Nathan Lyon

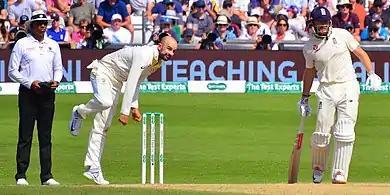
Lyon bowling on day 4 of the third 2019 Ashes Test at Headingley while Jonny Bairstow looks on.

On 26 July 2011, Lyon was selected in the Australian Test squad for the tour to Sri Lanka in 2011. He took two wickets for Australia against the Sri Lanka Board XI in the three-day warm-up match at the Paikiasothy Saravanamuttu Stadium. Lyon made his Test debut against Sri Lanka at Galle on 31 August 2011, he had his Baggy Green cap presented to him by Greg Chappell. Lyon took his first wicket off his first ball in Test cricket on 1 September 2011, his victim was Kumar Sangakkara. With this feat he became the third Australian (and seventeenth international player) to take his first wicket off his first ball in Test cricket, and the first Australian since Arthur Coningham, in 1894. He finished with 5/34 in his first innings, becoming the 131st player to take five wickets on debut in a Test match.